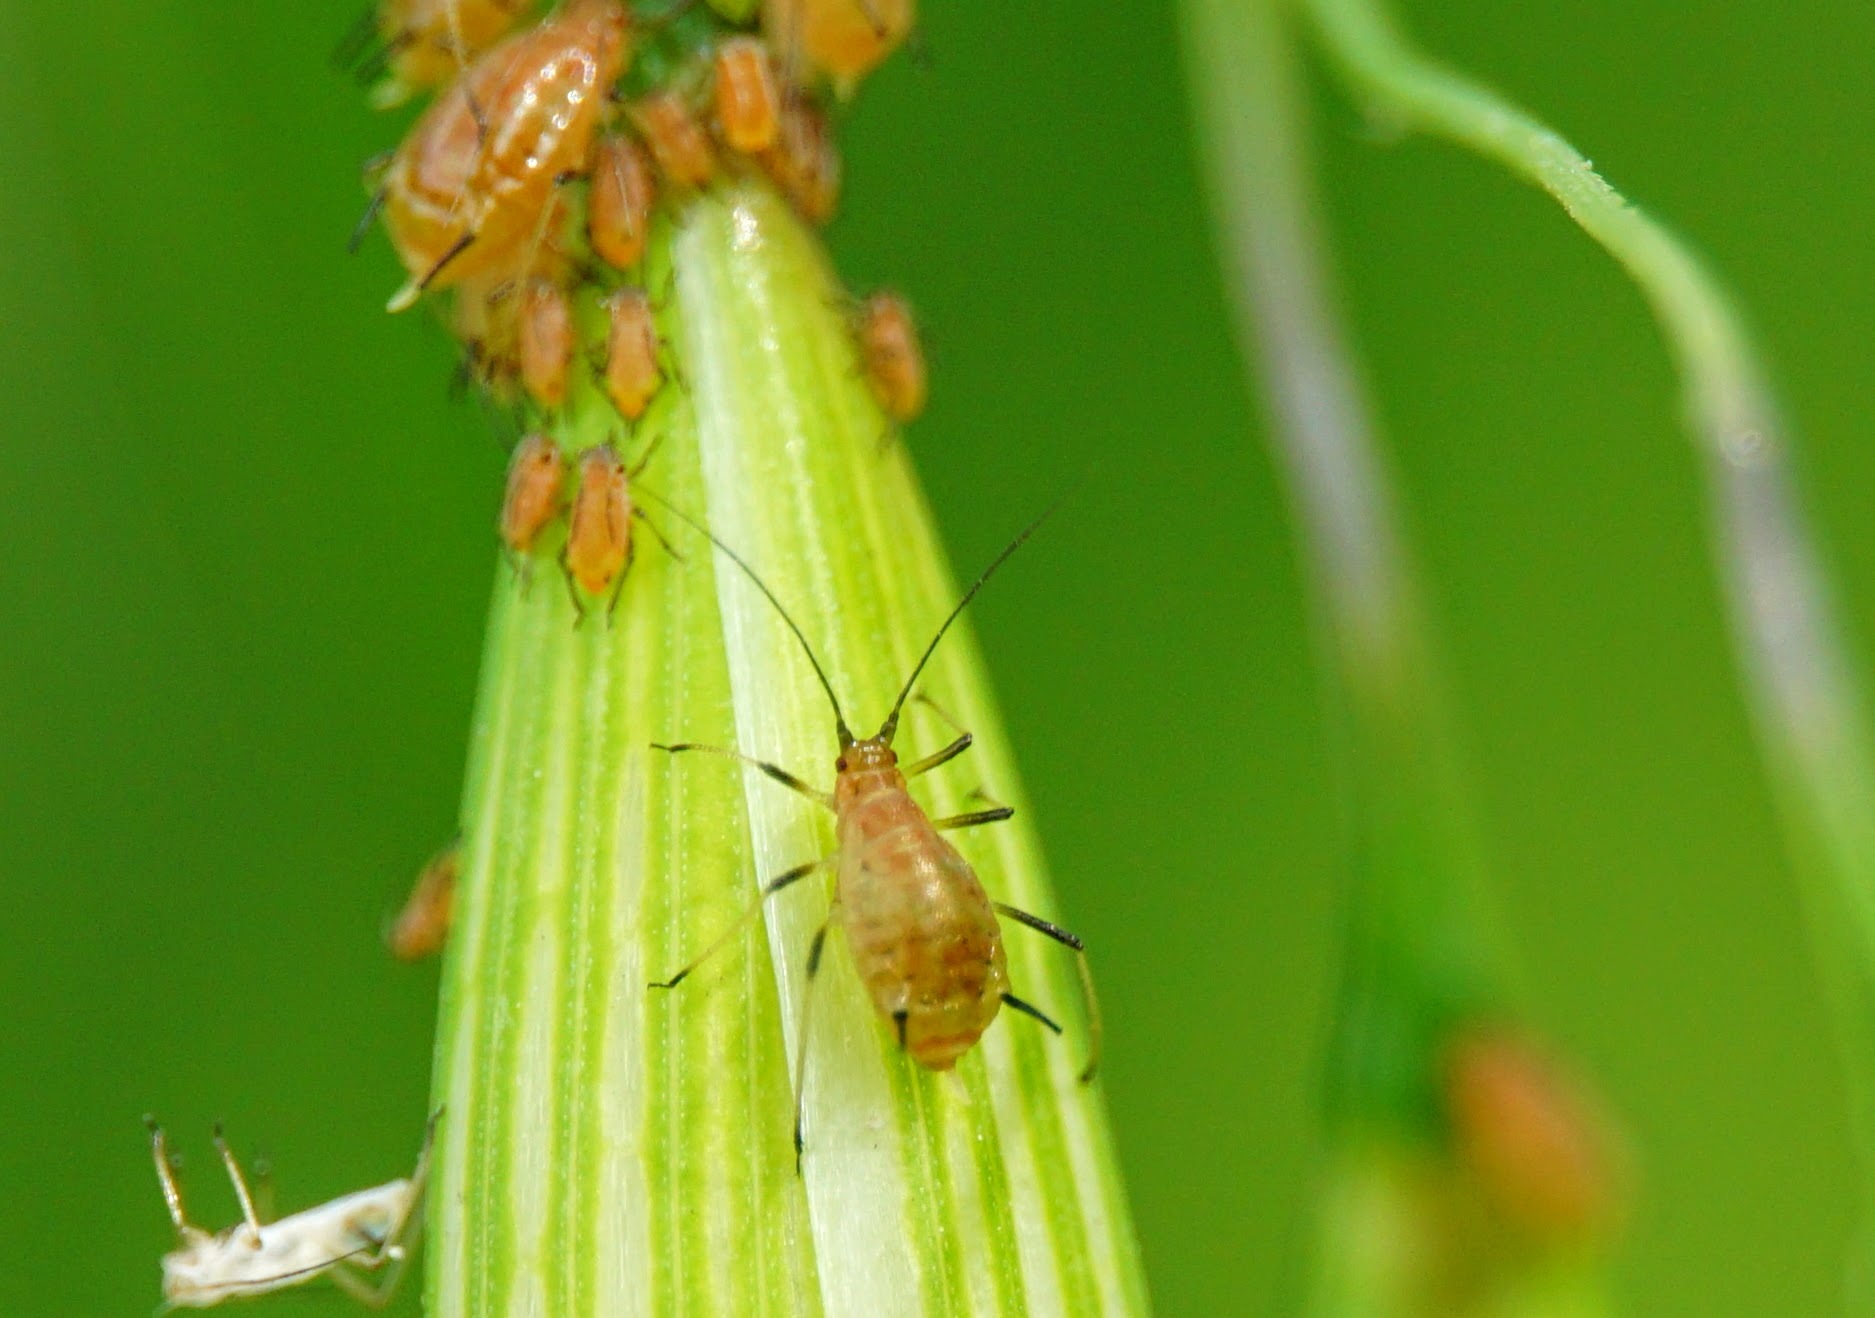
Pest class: english_grain_aphid